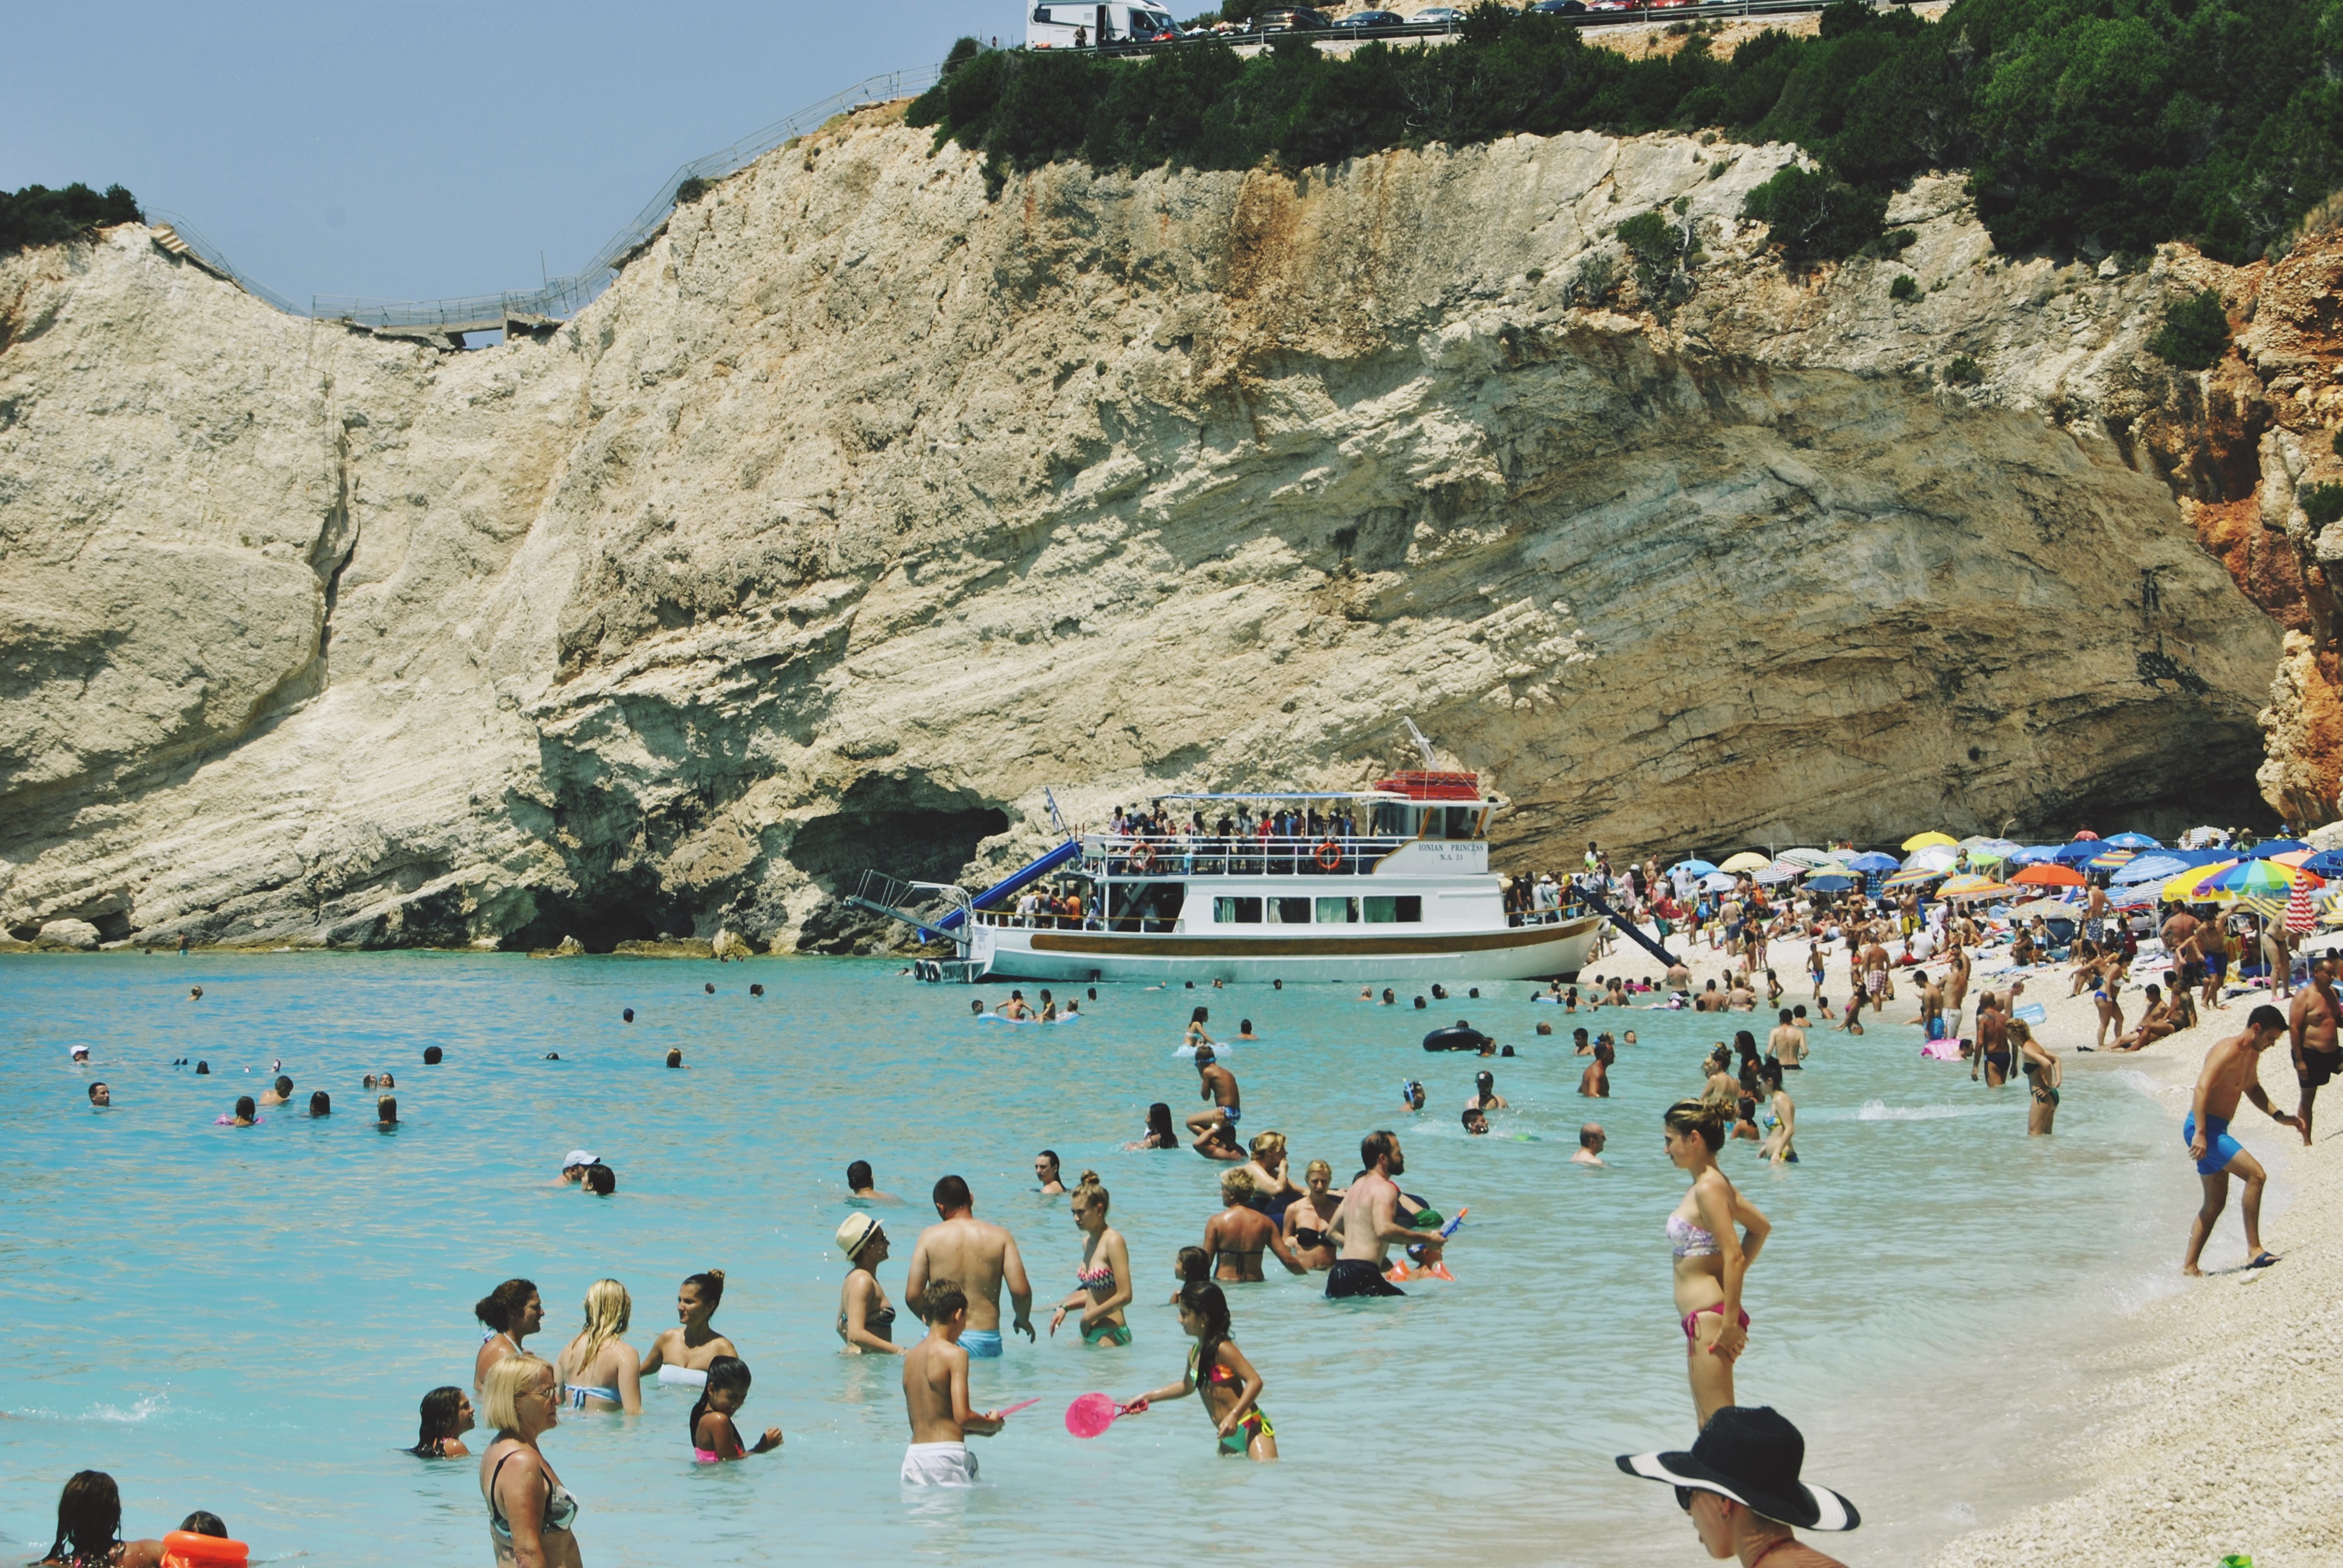
beach, sea, coast, water, people, vacation, travel, greek, holiday, bay, island, tourism, body of water, turquoise, greece, cape, lefkada